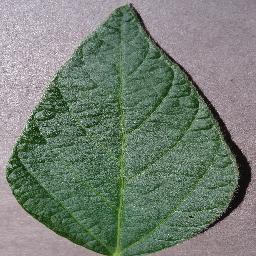
Label: Soybean___healthy